Temple of Olympian Zeus, Athens

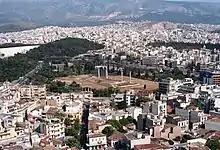
The temple amidst the modern city of Athens

The fate of one of the columns is recorded by a Greek inscription on one of the surviving columns, which states that "on 27 April 1759 he pulled down the column". This refers to the Turkish governor of Athens, Mustapha Agha Tzistarakis, who is recorded by a chronicler as having "destroyed one of Hadrian's columns with gunpowder" in order to re-use the marble to make plaster for the Tzistarakis Mosque that he was building in the Monastiraki district of the city. During the Ottoman period the temple was known to the Greeks as the Palace of Hadrian, while the Turks called it the Palace of Belkis, from a Turkish legend that the temple had been the residence of Solomon's wife.